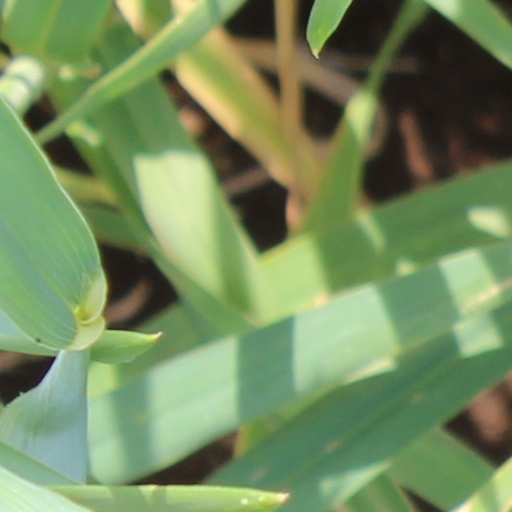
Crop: wheat